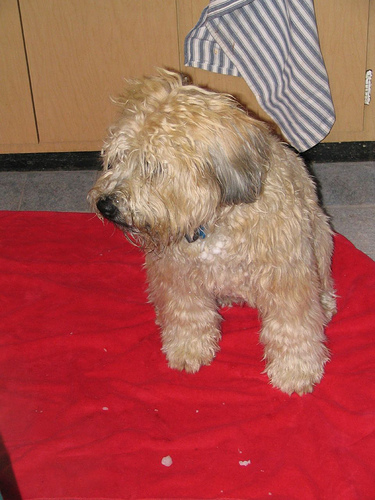
Animal: dog
Breed: wheaten_terrier